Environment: real
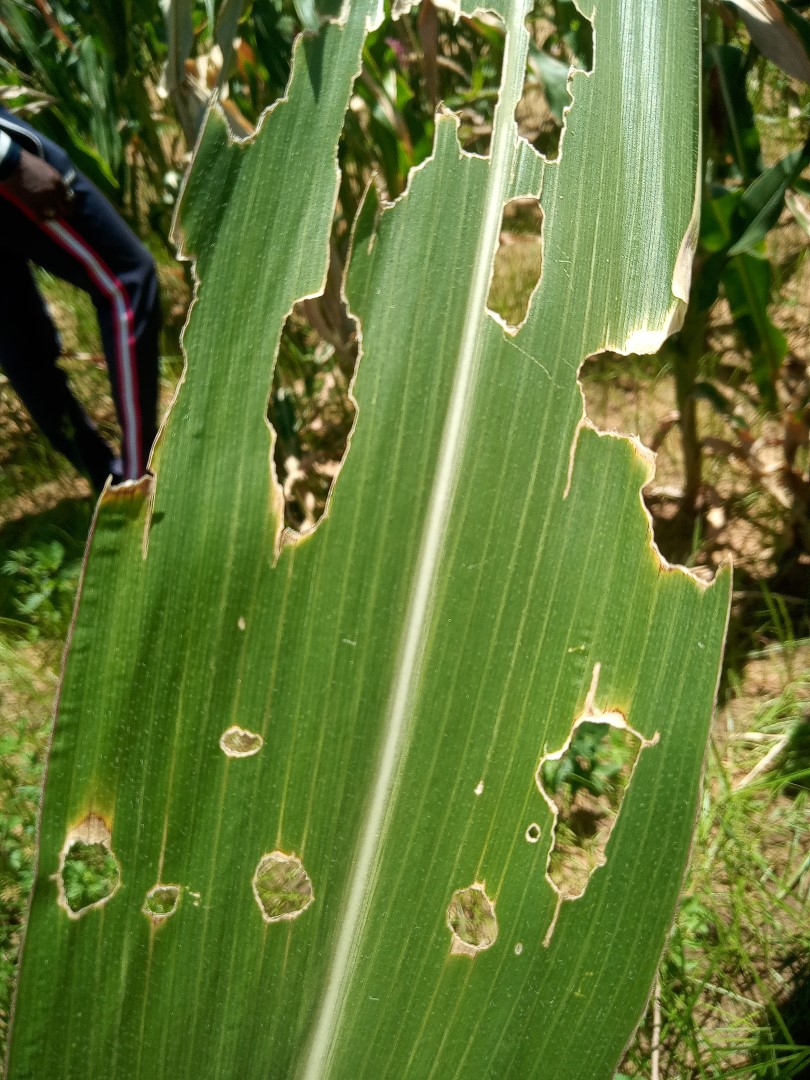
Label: fall_armyworm